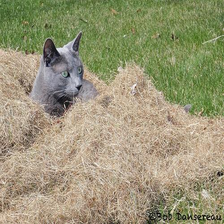
Species: cat
Breed: Russian Blue